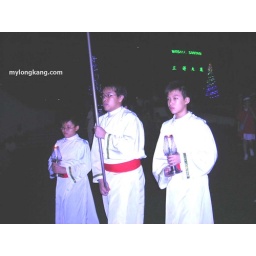
boys in white